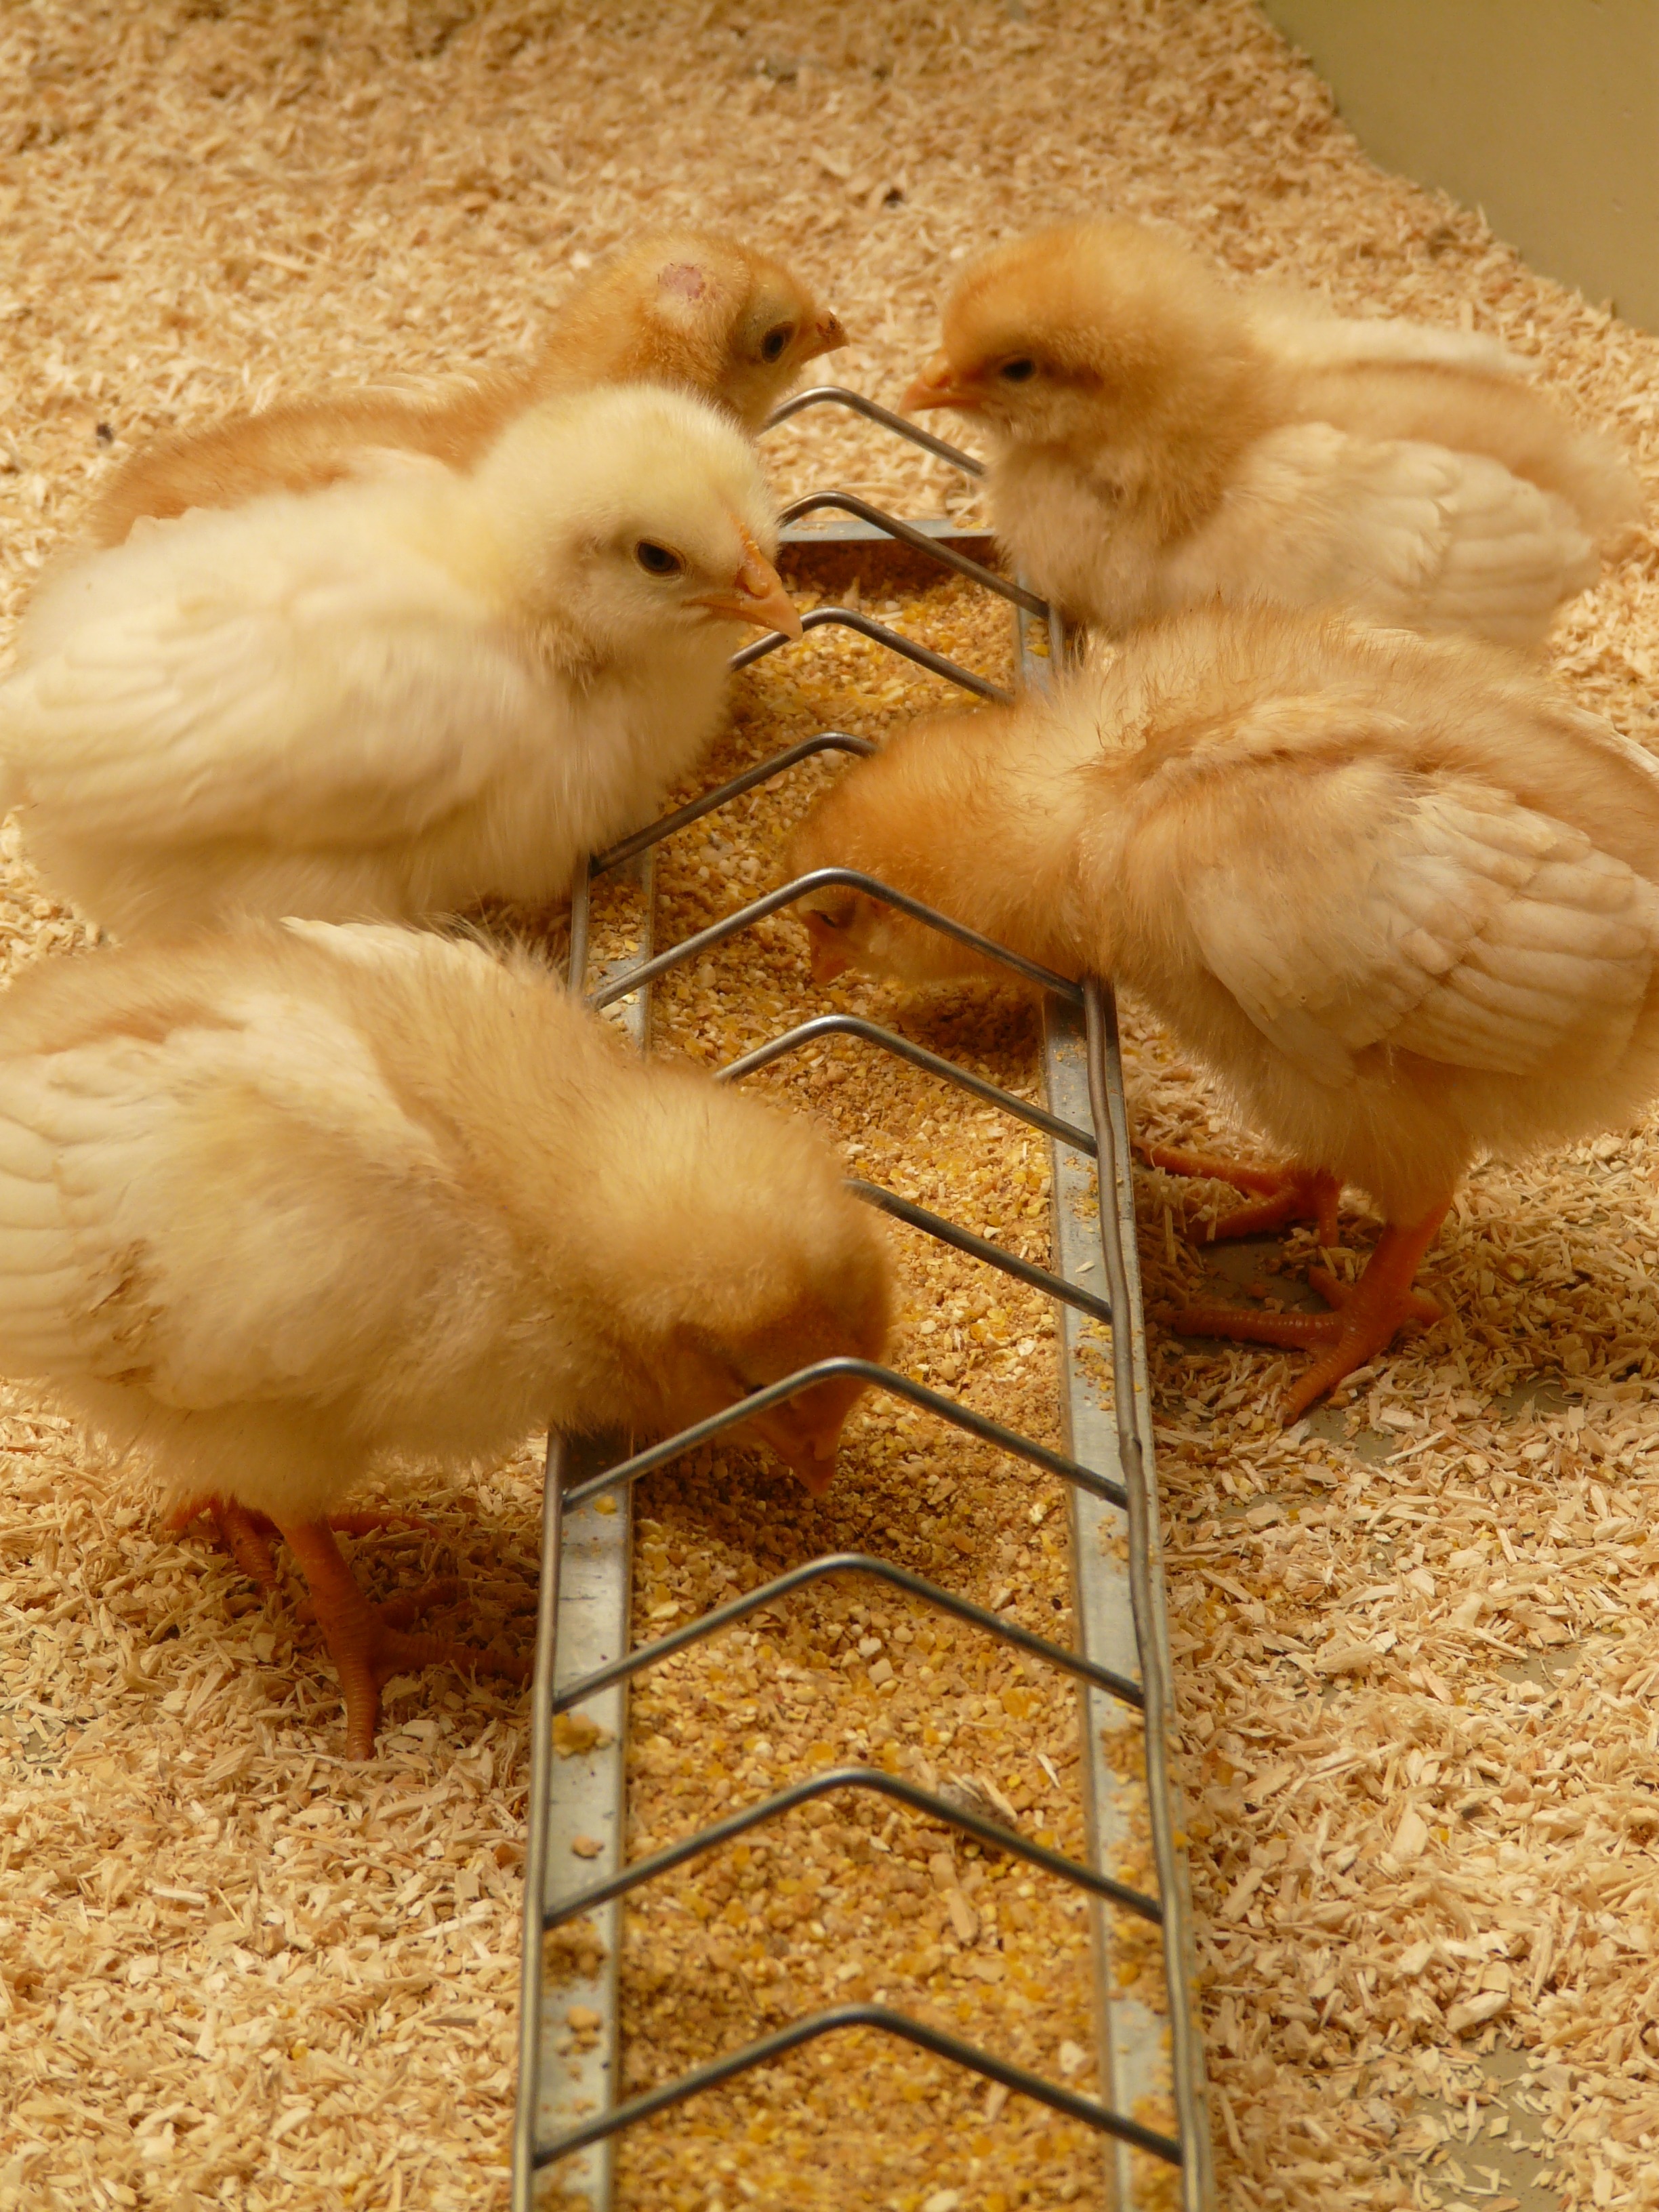
bird, wing, animal, cute, fluffy, beak, yellow, eat, chicken, fauna, peck, poultry, duck, galliformes, vertebrate, creature, fluff, chicks, water bird, chickens, grains, phasianidae, young animal, hatched